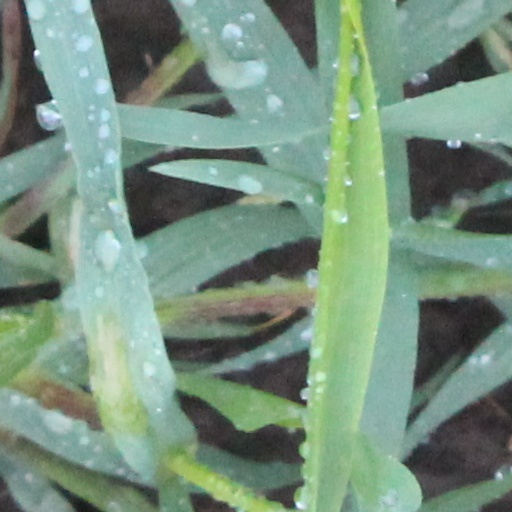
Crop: wheat